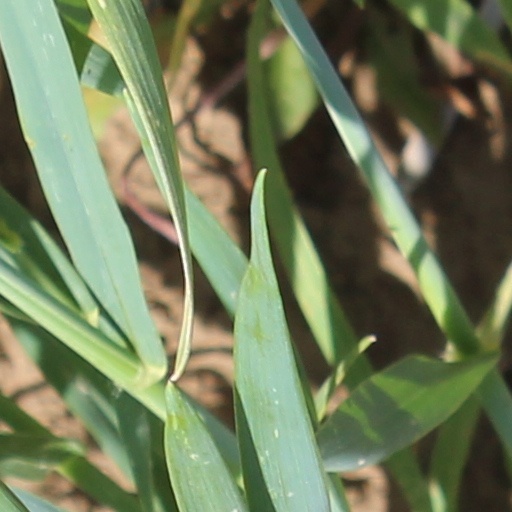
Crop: wheat